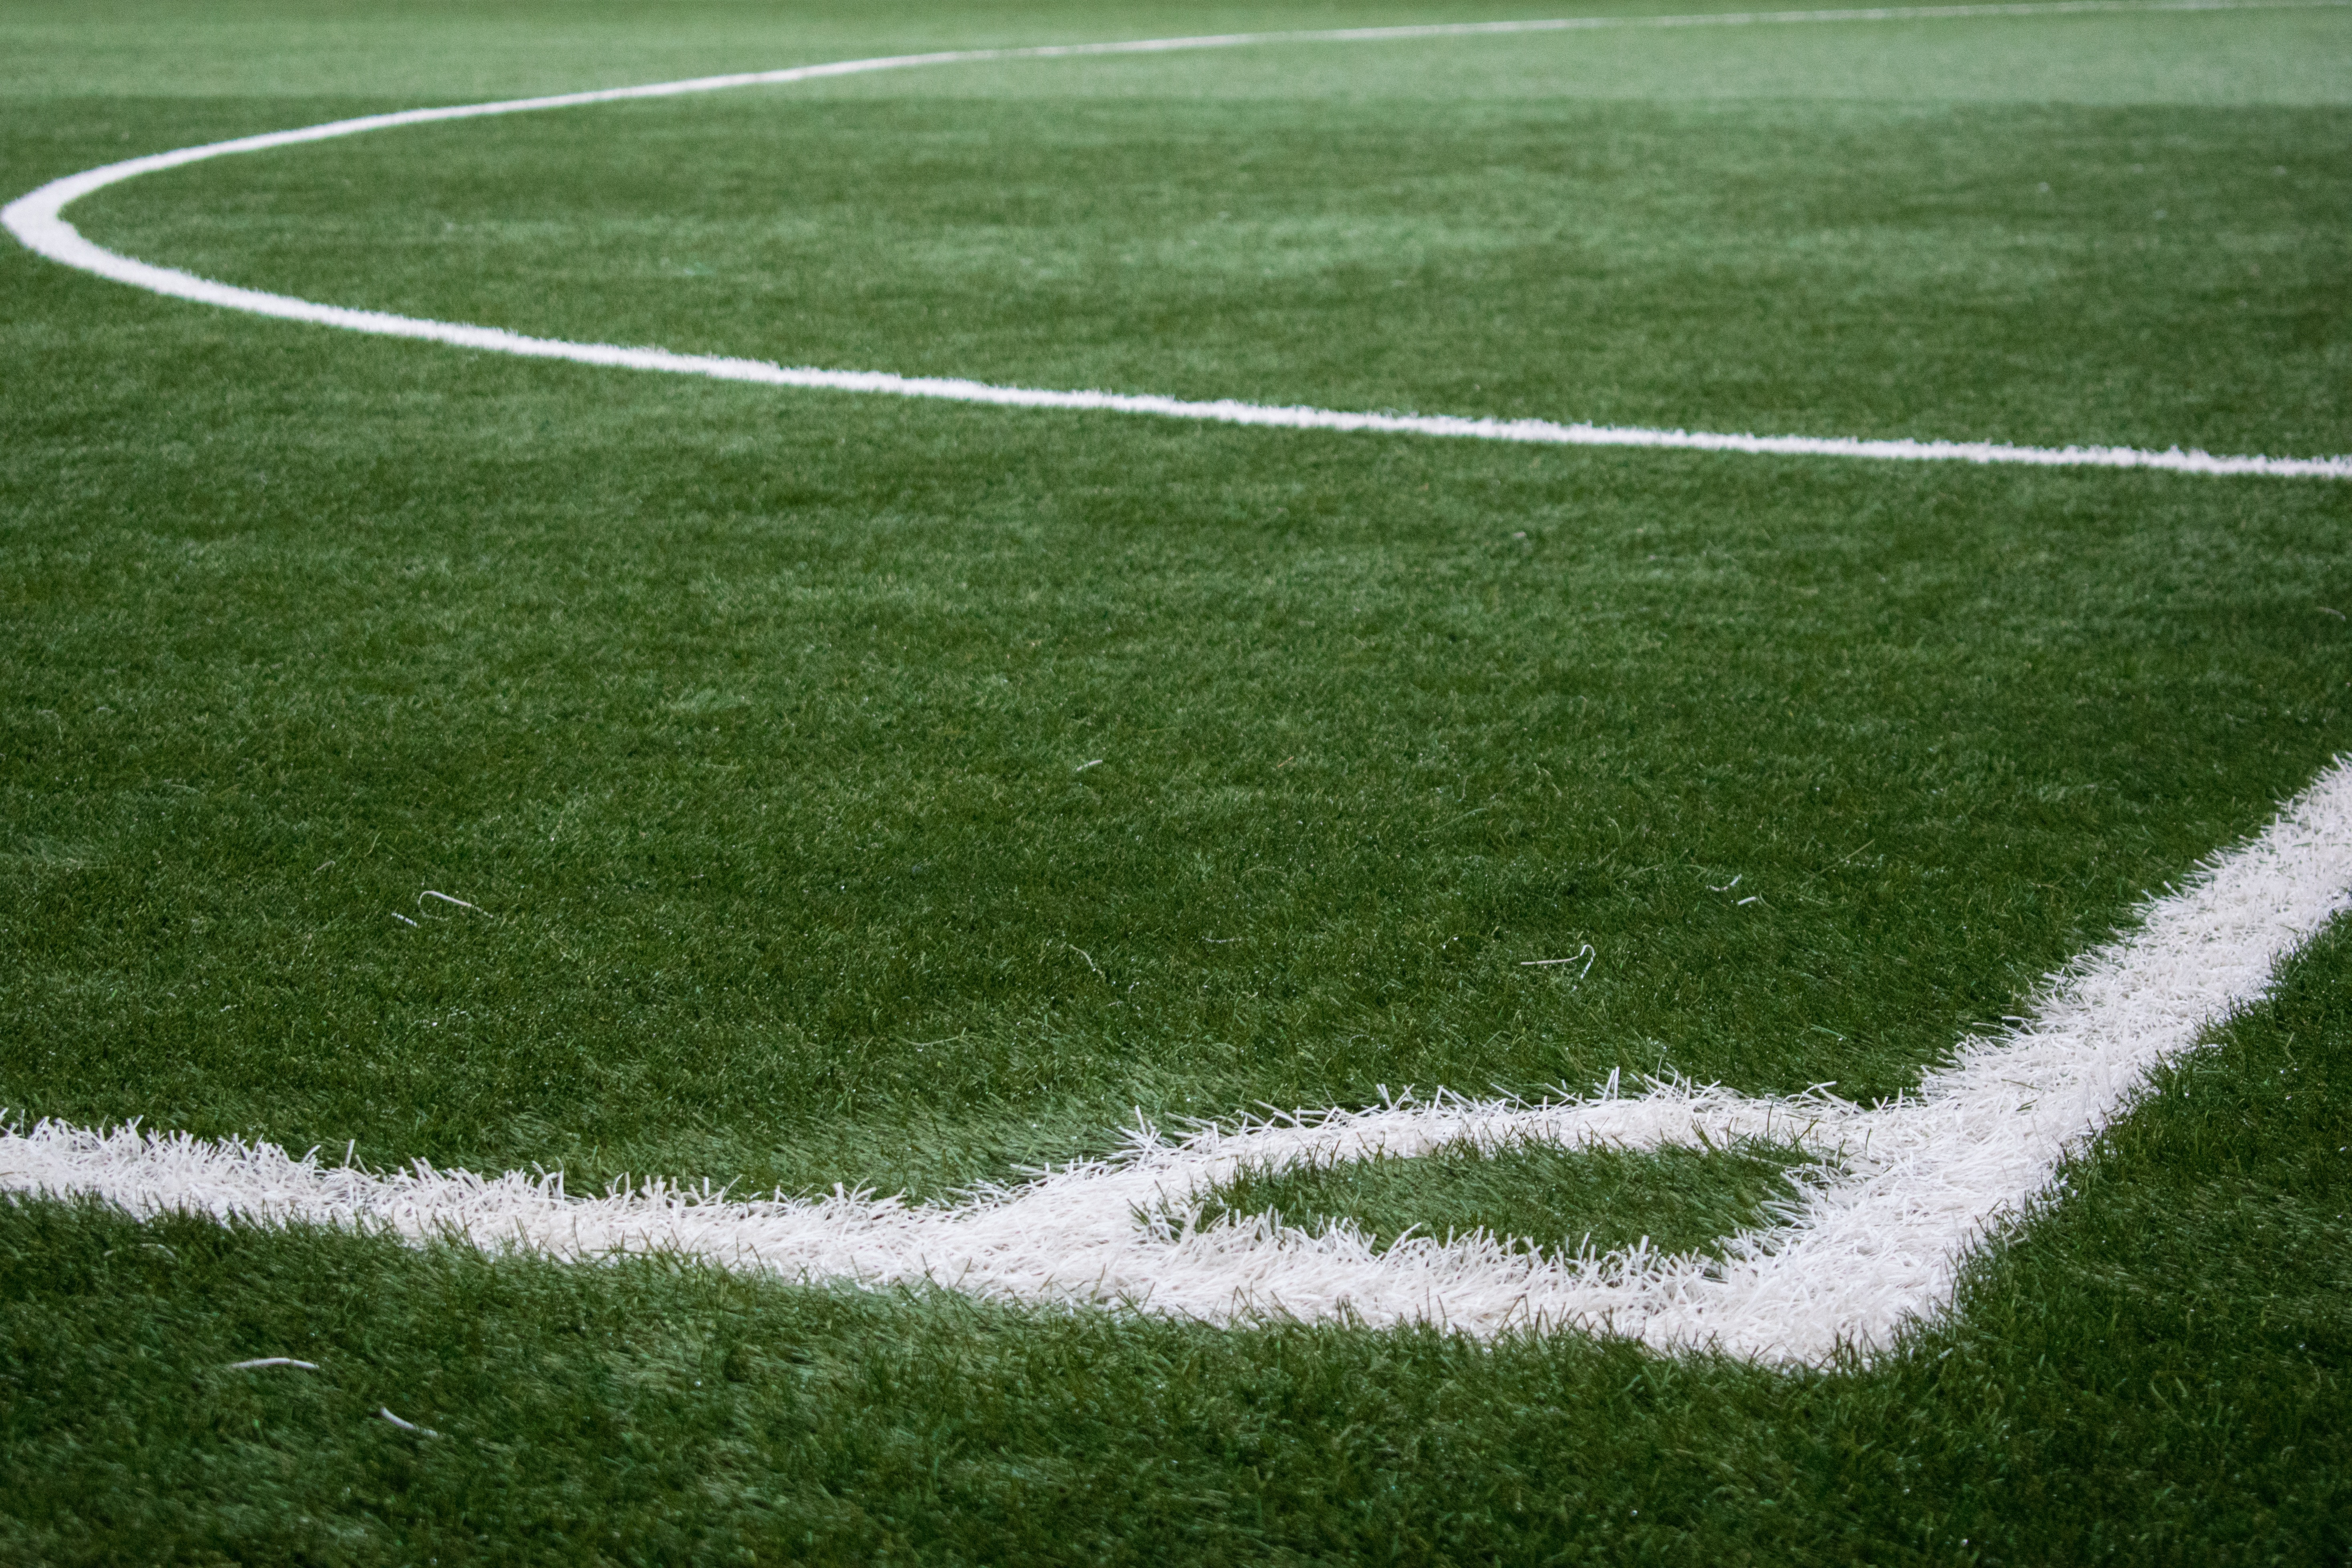
grass, outdoor, structure, plant, sport, field, lawn, game, play, recreation, green, foot, action, training, soccer, playing, football, stadium, goal, player, baseball field, activity, competition, sunny, fun, team, grassland, net, ball, match, court, active, entertainment, hobby, kick, league, flooring, artificial turf, sport venue, soccer specific stadium